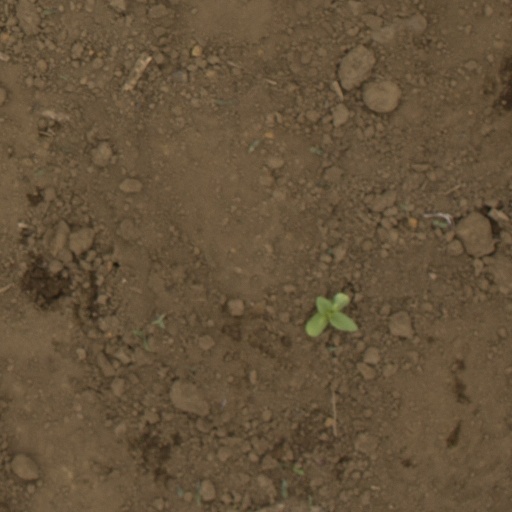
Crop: Jerusalem artichoke